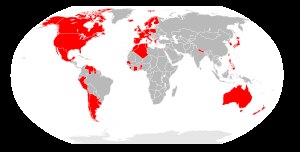
Amnesty International / Organisation
Amnesty Internationals afdelinger, 2005.
Amnesty International, også kendt som Amnesty eller AI, er en international NGO. Organisationens erklærede mission er ”at dokumentere og handle for at forhindre alvorlige krænkelser af menneskerettighederne”. Organisationen har omkring 7 millioner medlemmer i mere end 150 lande verden over.